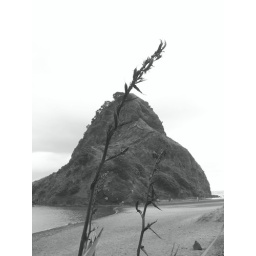
Lion Rock in black and white